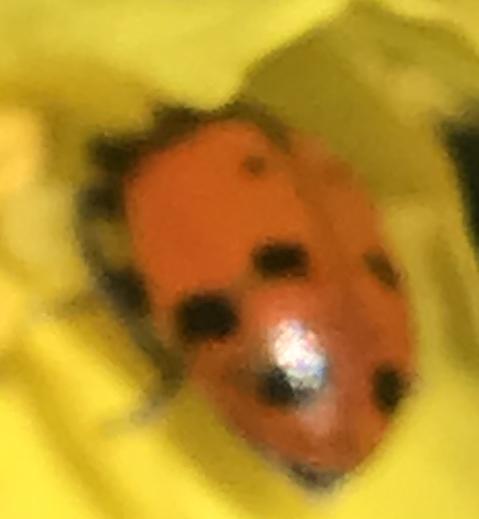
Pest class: predators